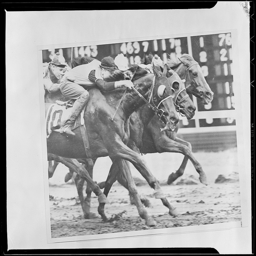
In a horse race, jockeys lean forward to urge their horses to the finish line.
A group of people on some horses  racing.
A picture of three race horses nose to nose to nose.
Old finish line photo of a horse race.
Black and white photograph of people riding horses.